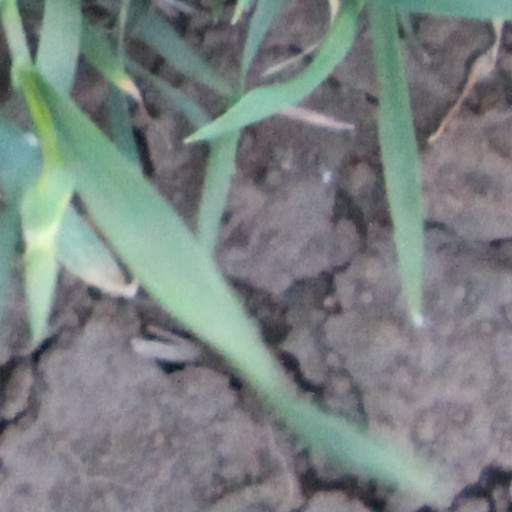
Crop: wheat